Alan Cathcart, 6th Earl Cathcart

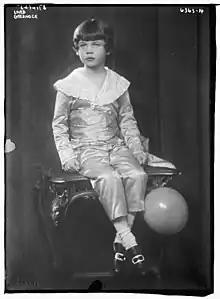
The then Lord Greenock in 1925

The only child of George Cathcart, 5th Earl Cathcart and Vera, Countess Cathcart, Alan was educated at Eton College and Magdelene College, Cambridge, Cathcart was commissioned into the Scots Guards in 1939. He served in the Second World War and went on to be adjutant at the Royal Military Academy Sandhurst after the war. He was made adjutant of the Scots Guards in 1951 and Brigade Major for the 4th Guards Brigade in 1954. He was then appointed commanding officer of the 1st Battalion Scots Guards in 1957.